Leslie H. Sabo Jr.

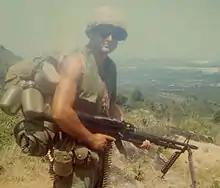
Sabo in 1969 holding an M-60 Machine Gun.

Sabo was drafted into the United States Army in April 1969 and sent to Fort Benning, Georgia, for basic combat training. While on leave he married Rose Sabo-Brown (née Buccelli), the daughter of a World War II veteran and Silver Star Medal recipient, whom he had met in 1967. He attended advanced individual training in September and October of that year, followed by a honeymoon trip to New York City. Sabo was assigned to Bravo Company of the 3rd Battalion, 506th Infantry Regiment, U.S. 101st Airborne Division, and was known to enjoy his time in the military, preferring the environment of discipline and camaraderie.